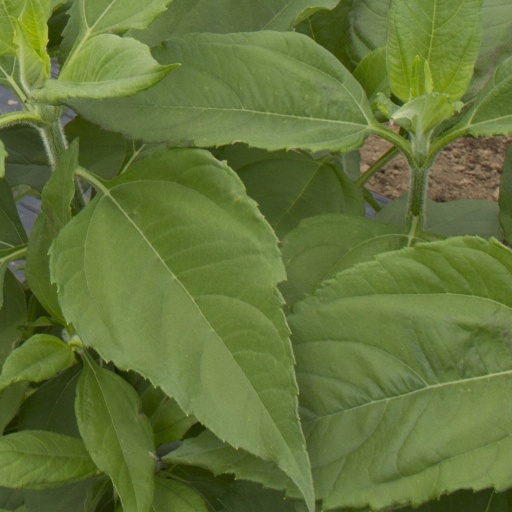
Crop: Jerusalem artichoke